Cursus

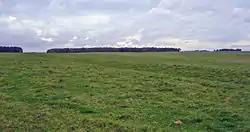
Stonehenge Cursus, Wiltshire

Cursuses are monumental Neolithic enclosure structures comprising parallel banks with external ditches or trenches. Found only in the islands of Great Britain and Ireland, relics within them indicate that they were built between 3400 and 3000 BC, making them among the oldest monumental structures on the islands. The name 'cursus' was suggested in 1723 by the antiquarian William Stukeley, who compared the Stonehenge cursus to a Roman chariot-racing track, or circus.